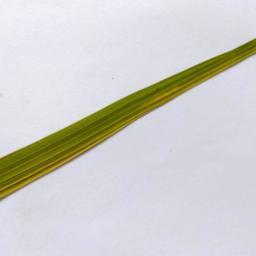
Label: Rice___Brown_Spot